Travie McCoy

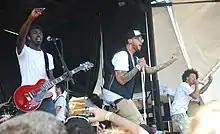
Gym Class Heroes performing at Pomona Fairgrounds during the Warped Tour on June 20, 2008

Stump produced the majority of their follow-up album "The Quilt", which was released on September 9, 2008, and peaked at No. 14 on the U.S. "Billboard" 200 chart and No. 41 on the UK Albums Chart. The lead single "Cookie Jar" peaked at No. 6 on the UK Singles Chart. McCoy collaborated with his musical hero, Daryl Hall of Hall & Oates, who served as the inspiration for Gym Class Heroes' 2007 Daryl Hall for President Tour, on the song "Live Forever (Fly with Me)." "Travis has a deep understanding of music and is so creative." He did a mash-up record where he put his songs together with mine. Atlantic is crazy if they don't release it, Hall told "Spin" in 2008."